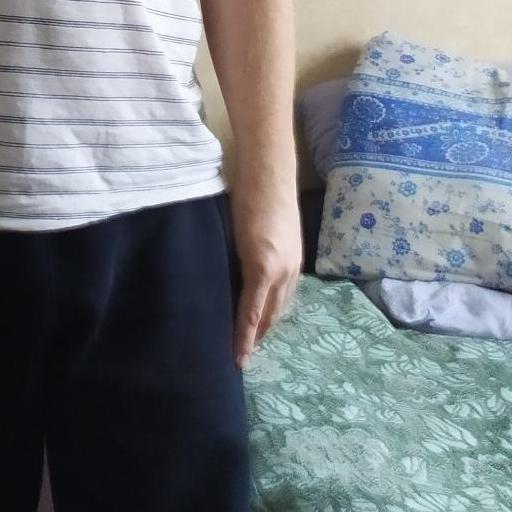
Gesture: no_gesture